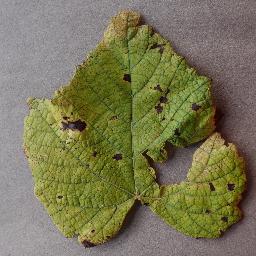
Label: Grape___Leaf_blight_(Isariopsis_Leaf_Spot)